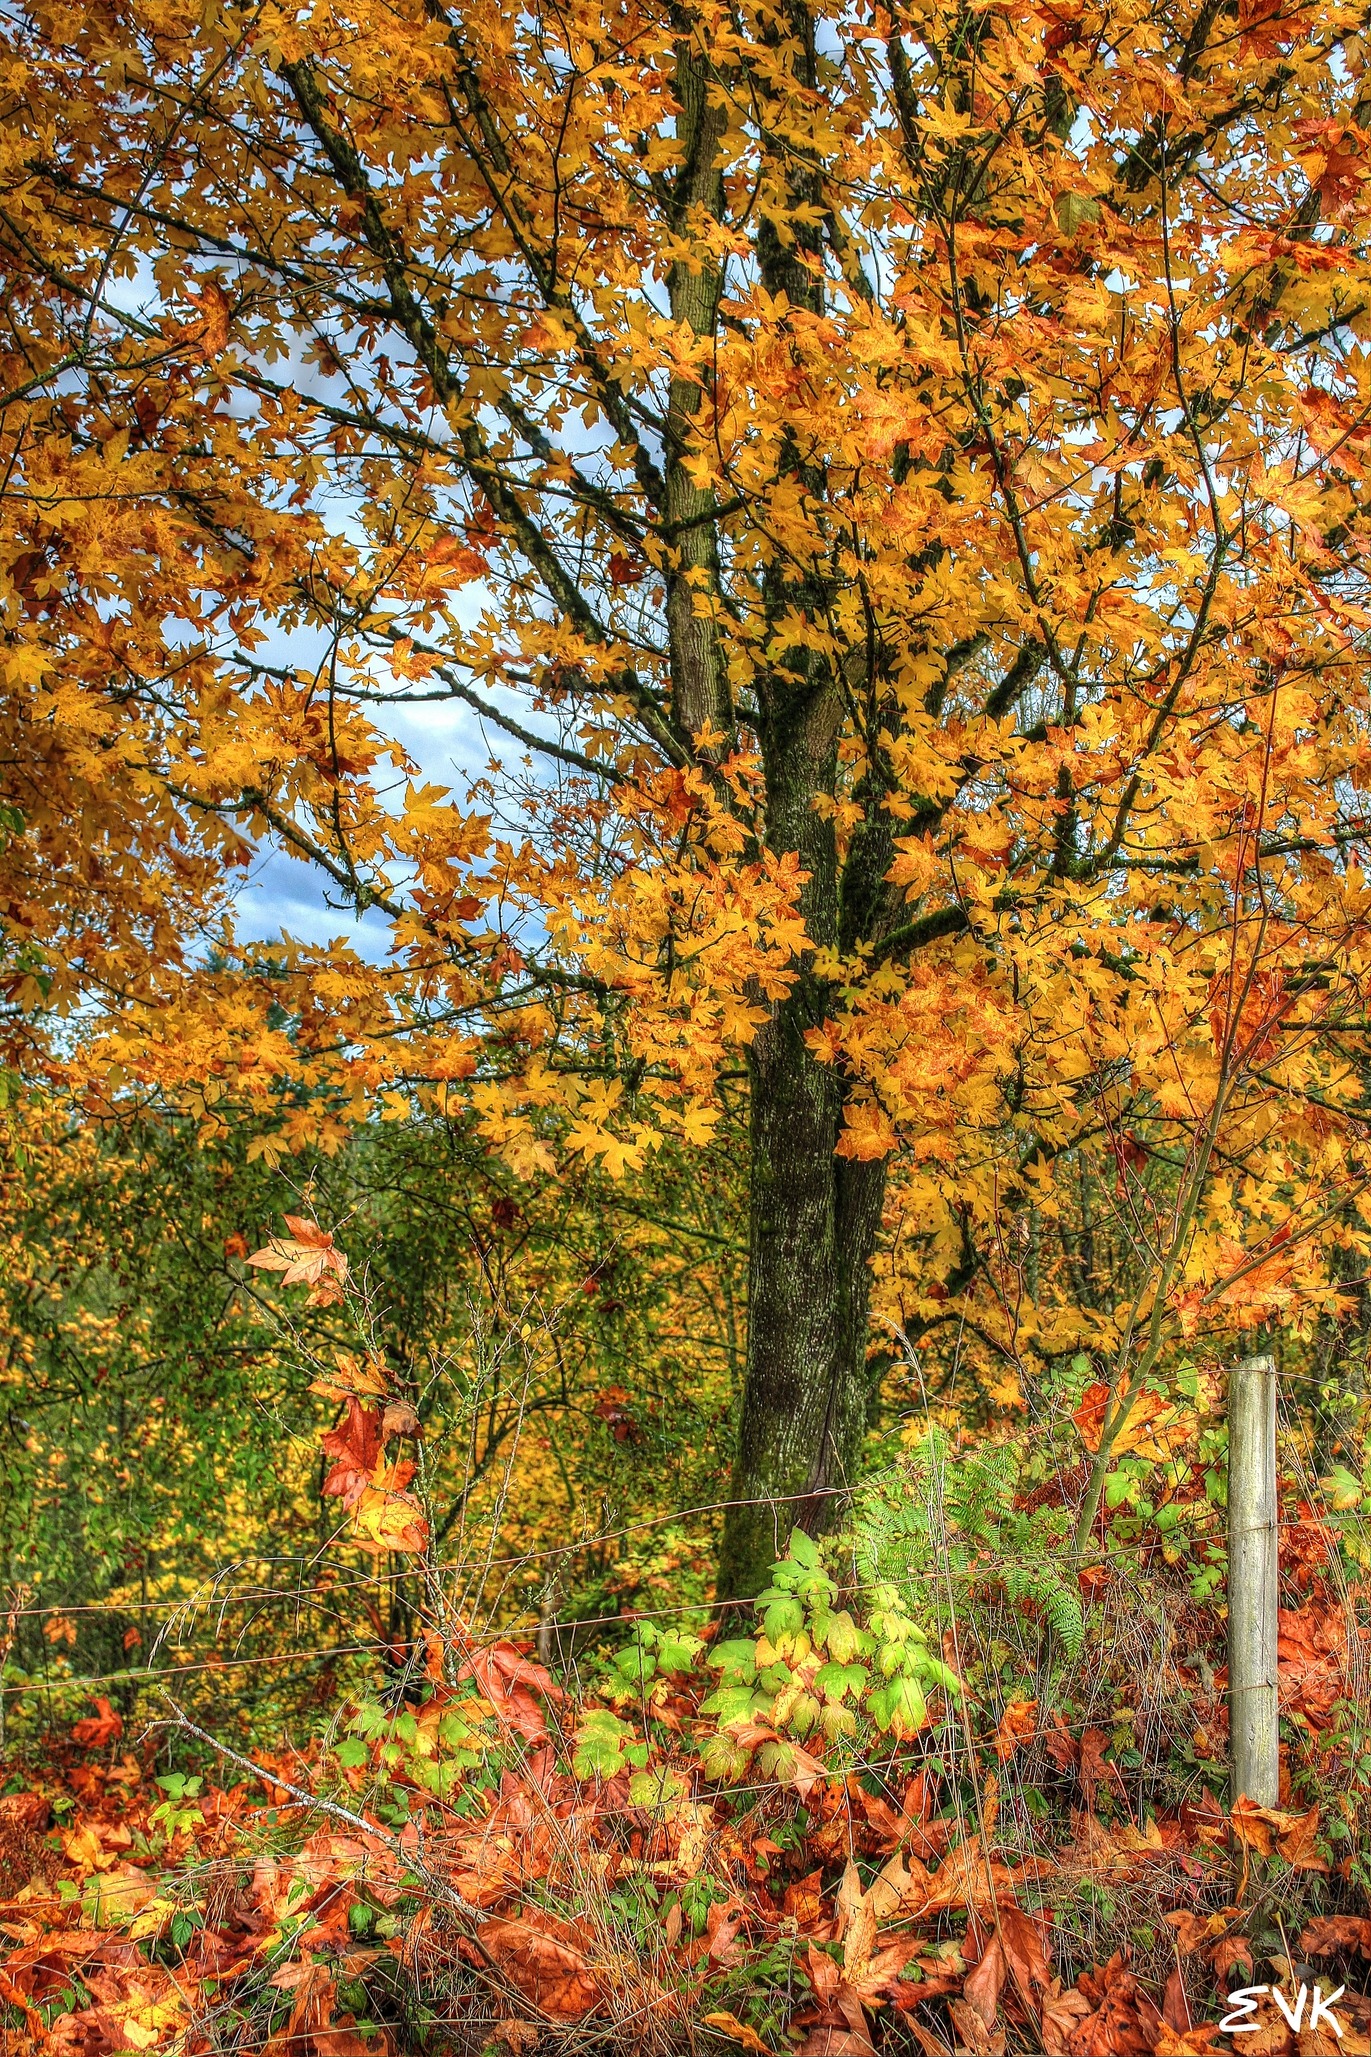
tree, nature, forest, wilderness, branch, plant, sunlight, leaf, trunk, environment, autumn, agriculture, season, maple tree, leaves, outdoors, woods, branches, deciduous, grove, woodland, habitat, ecosystem, organic, burst, flowering plant, biome, natural environment, woody plant, temperate broadleaf and mixed forest, land plant